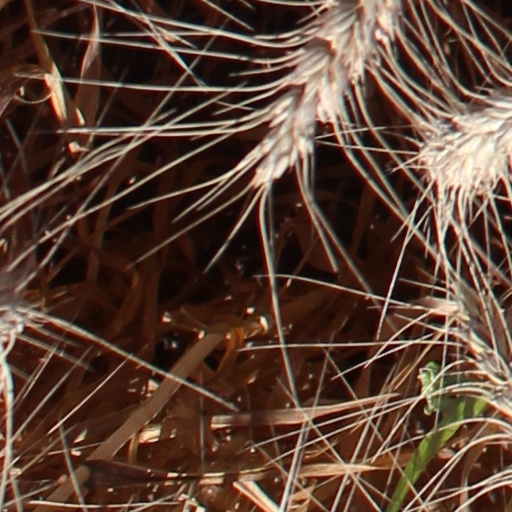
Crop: wheat